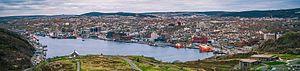
Terre-Neuve-et-Labrador est une province du Canada, située à l'extrême Est du pays, et faisant partie des provinces de l'Atlantique.